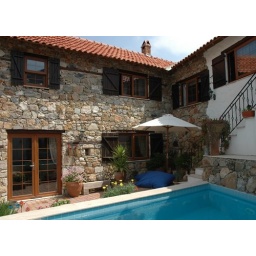
Rebuilt stone house in village near Kusadasi Turkey